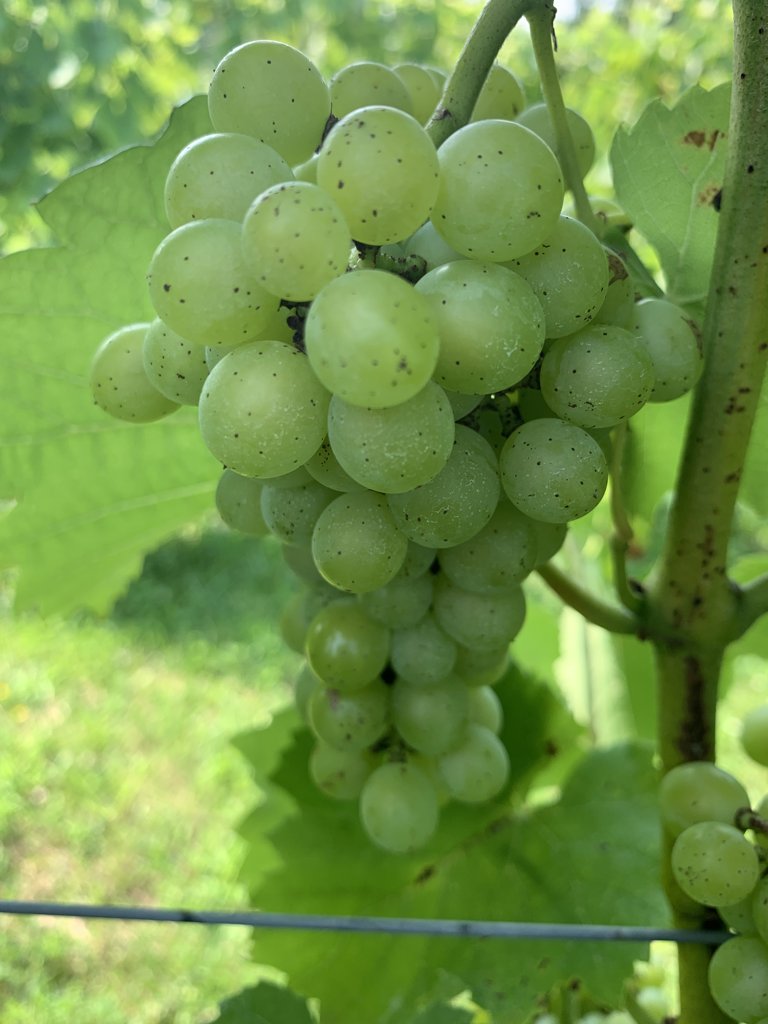
Berries visible: 55
Grape clusters: 2